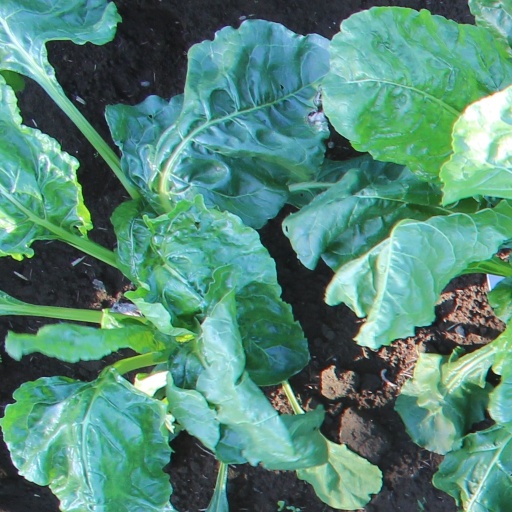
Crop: sugar beet